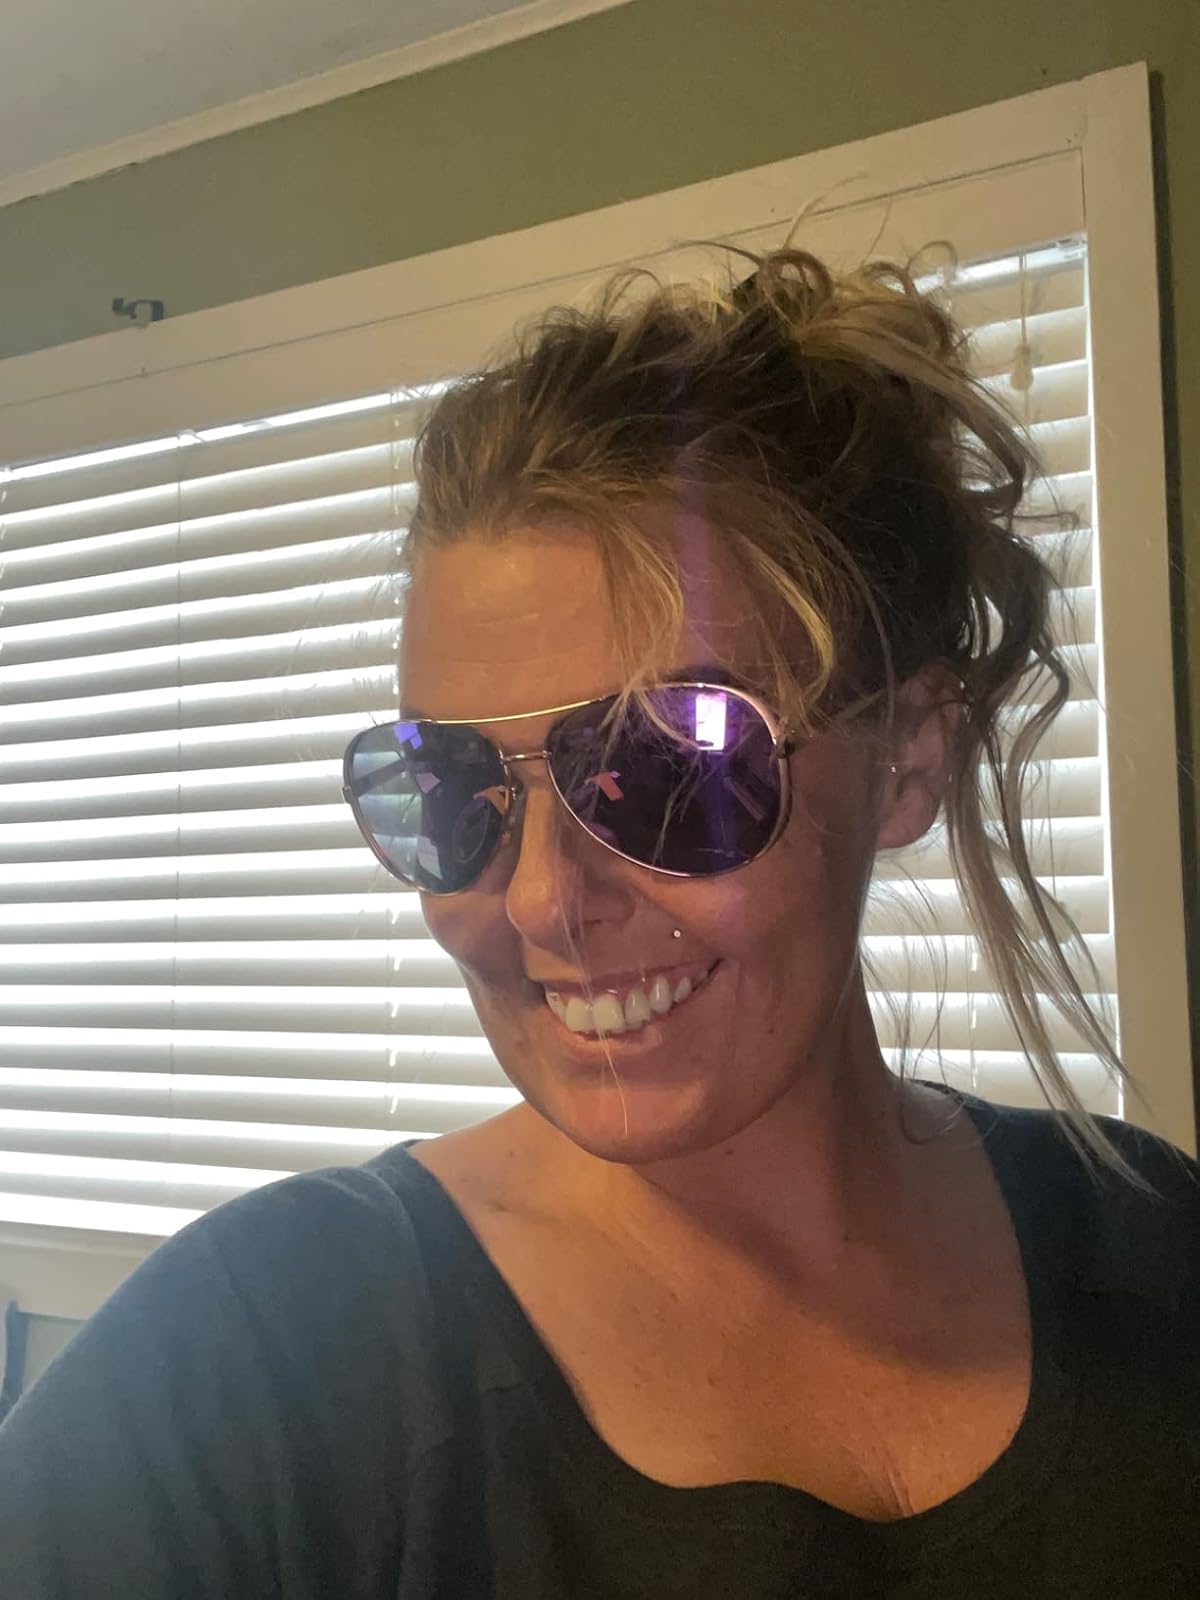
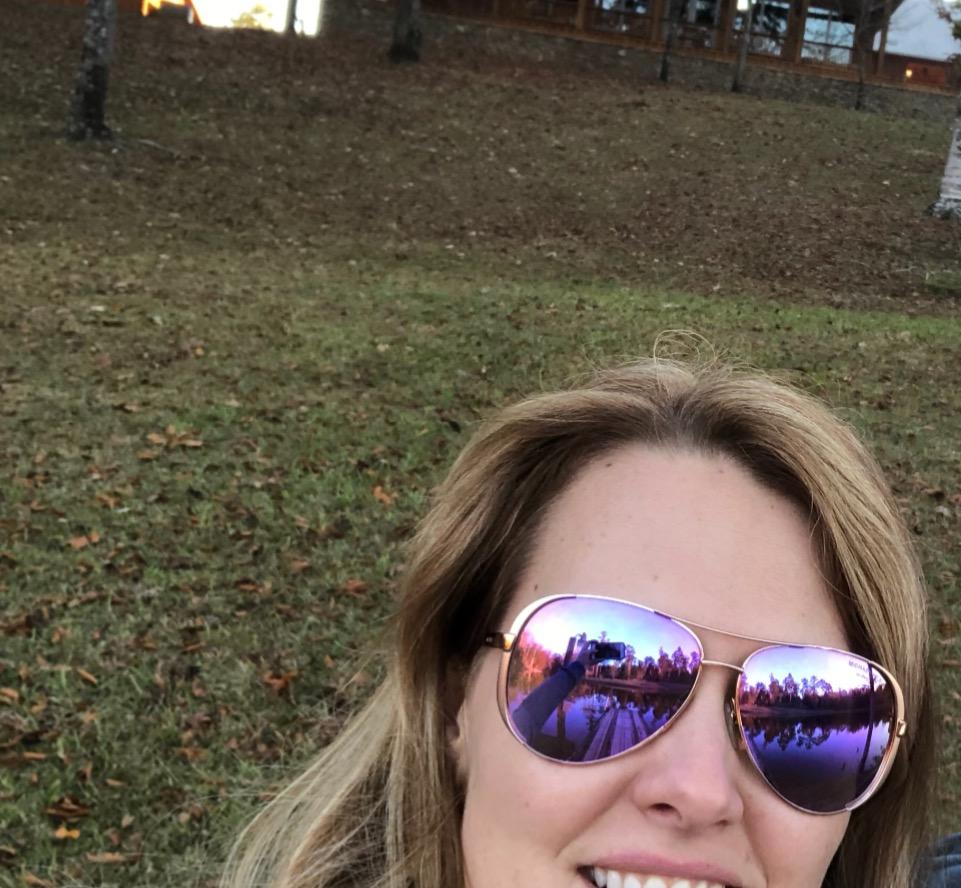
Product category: accessories_sunglasses
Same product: yes